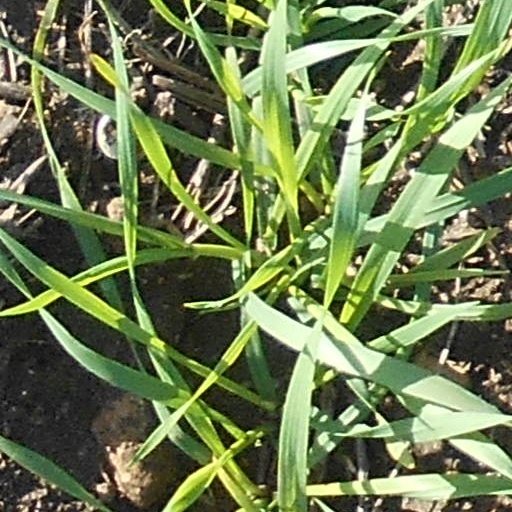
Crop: wheat